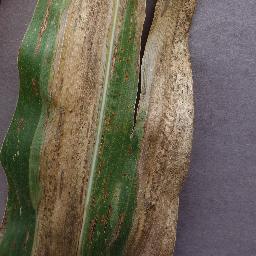
Label: Corn___Northern_Leaf_Blight